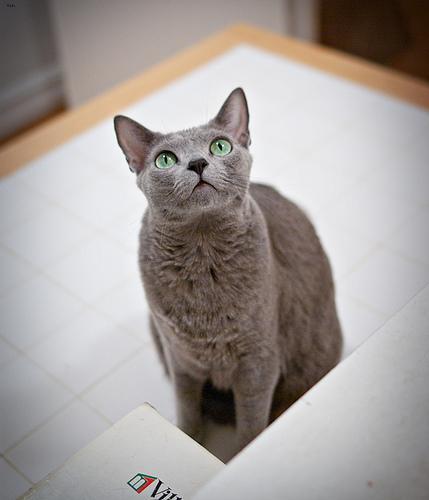
Russian Blue